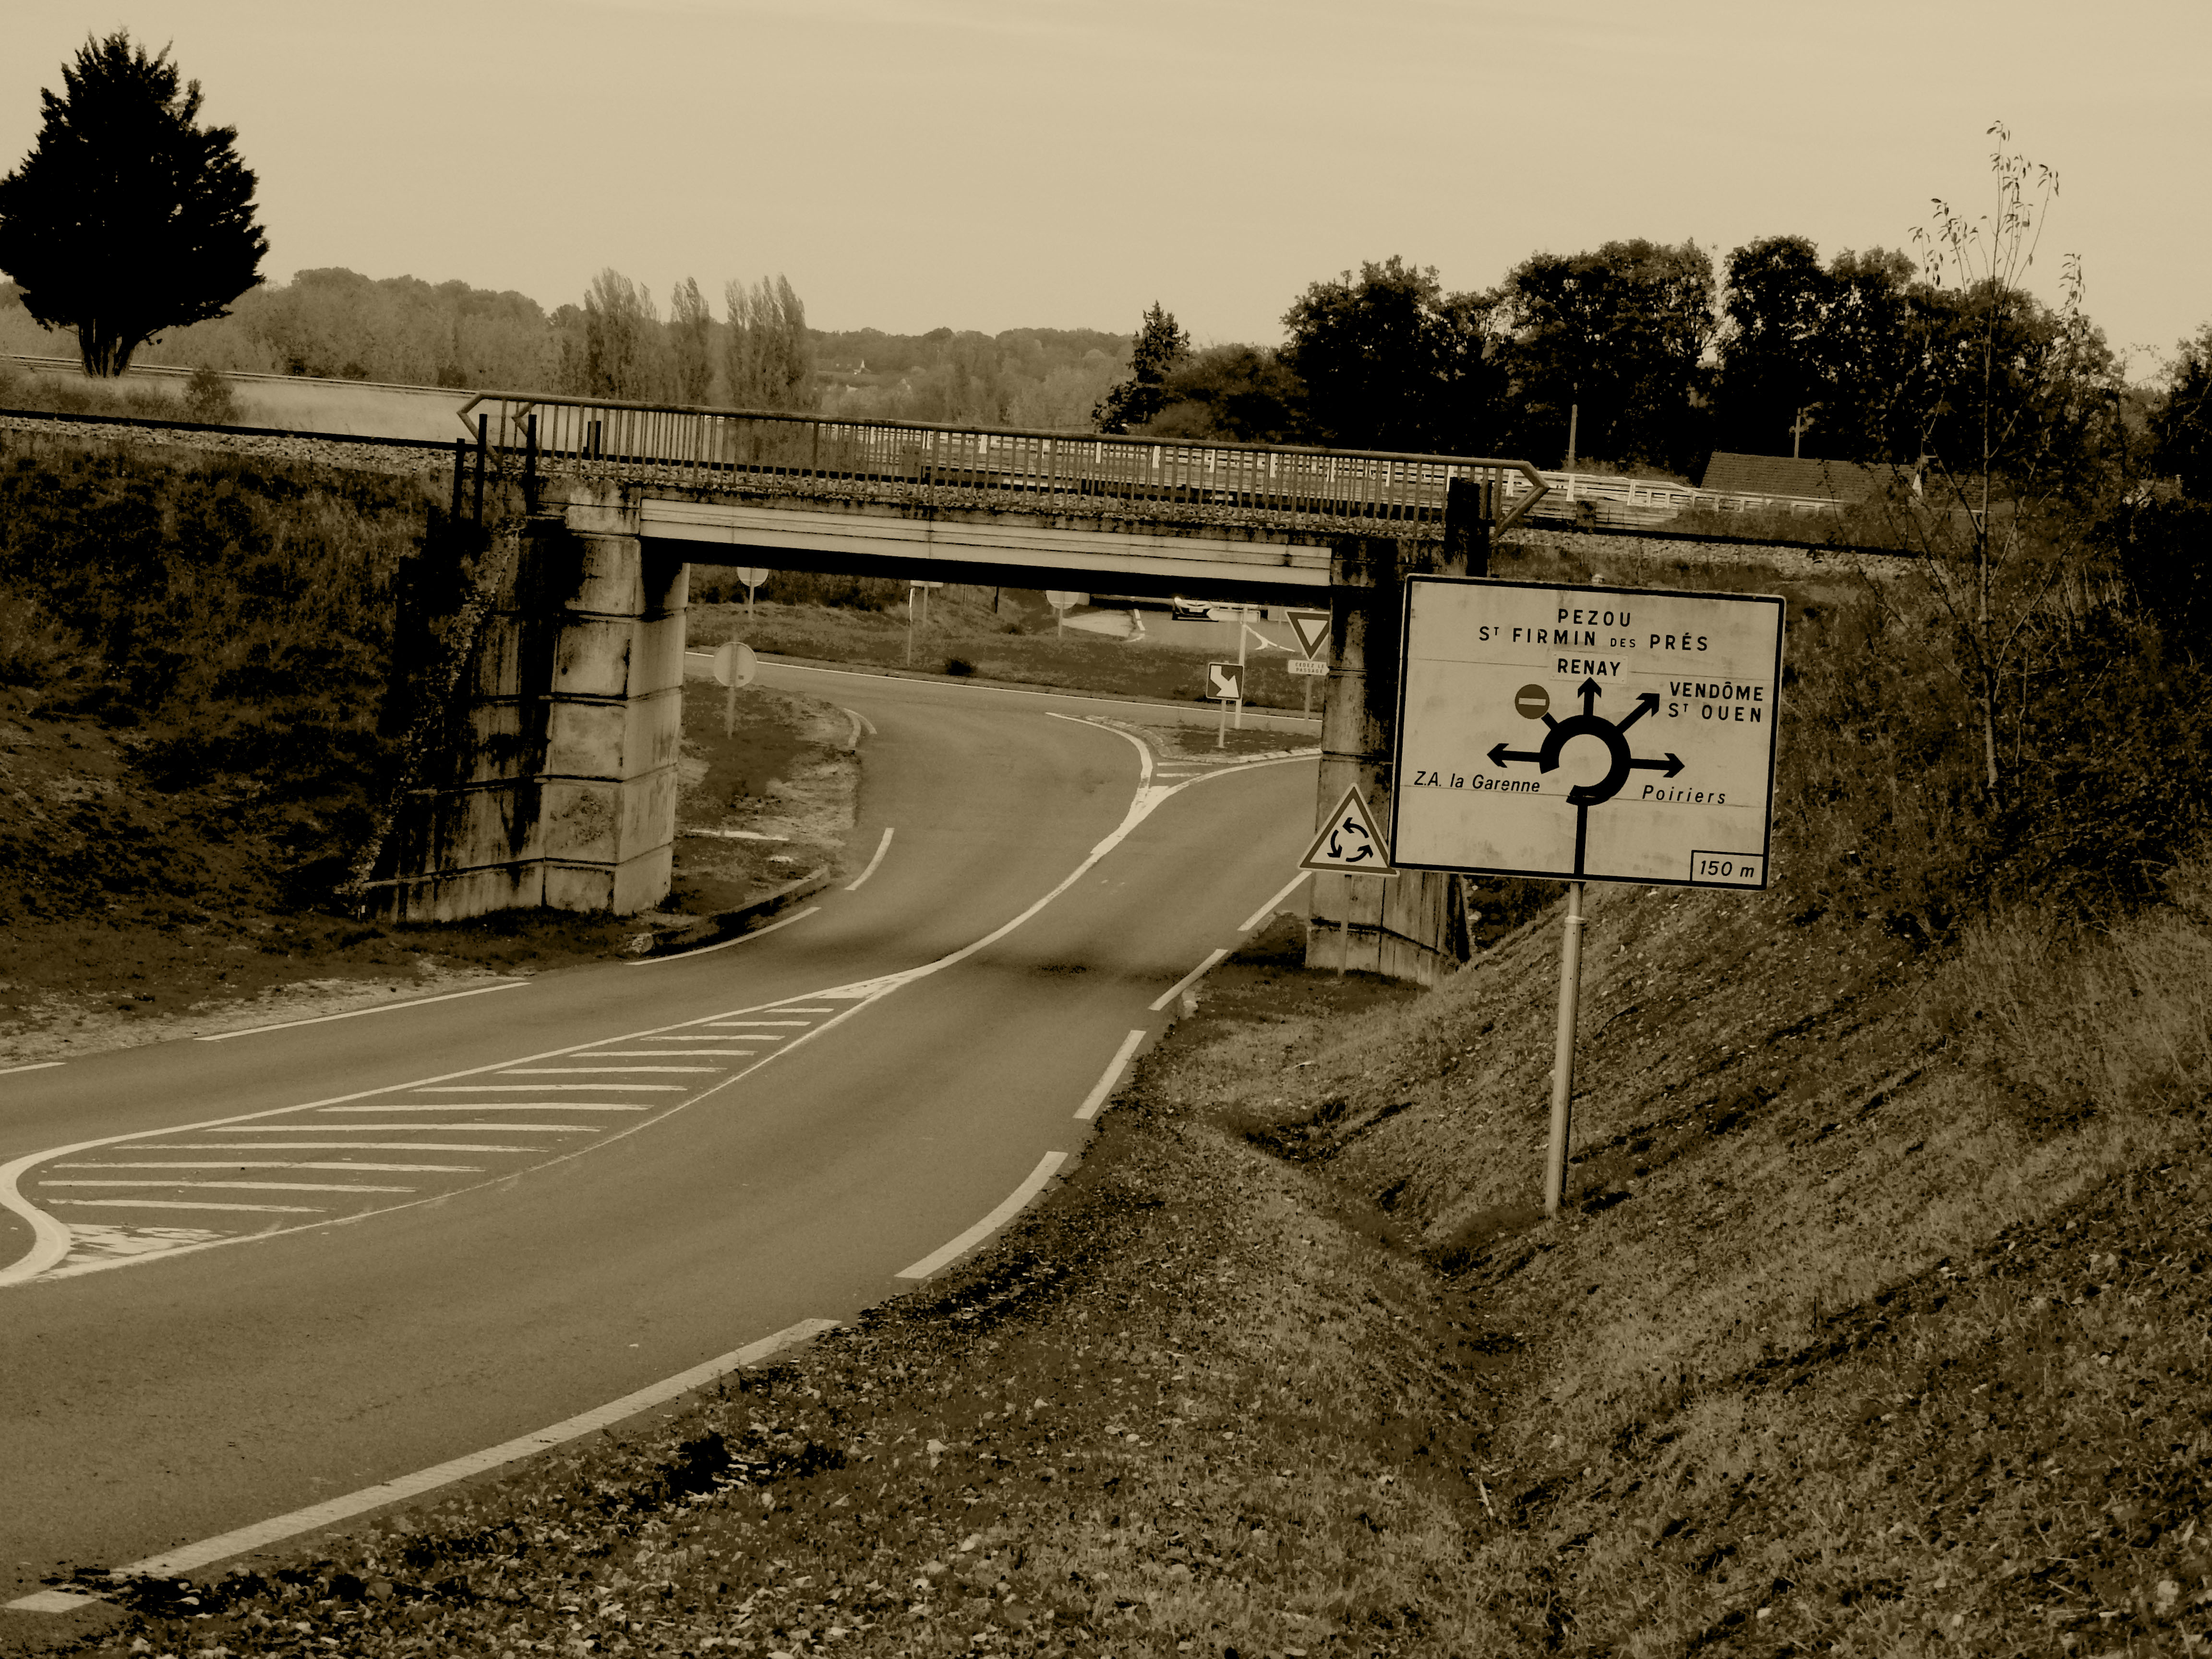
roundabout, nature, bridge, road, intersection, black and white, lane, asphalt, thoroughfare, infrastructure, tree, road surface, monochrome, rural area, grass, street, photography, nonbuilding structure, landscape, highway